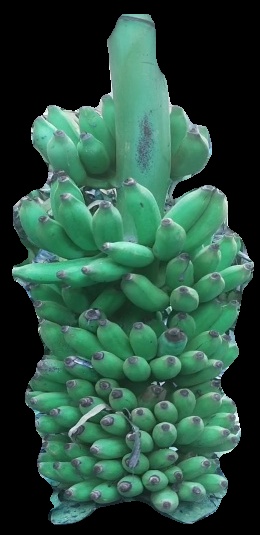
Variety: elakki-bale
Grade: grade1